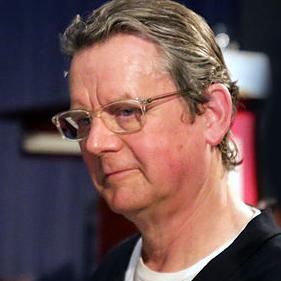
Age: 67